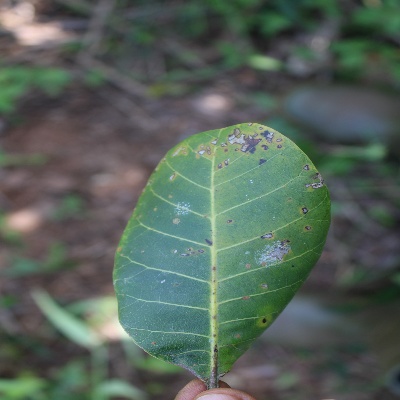
Crop: Cashew
Condition: anthracnose